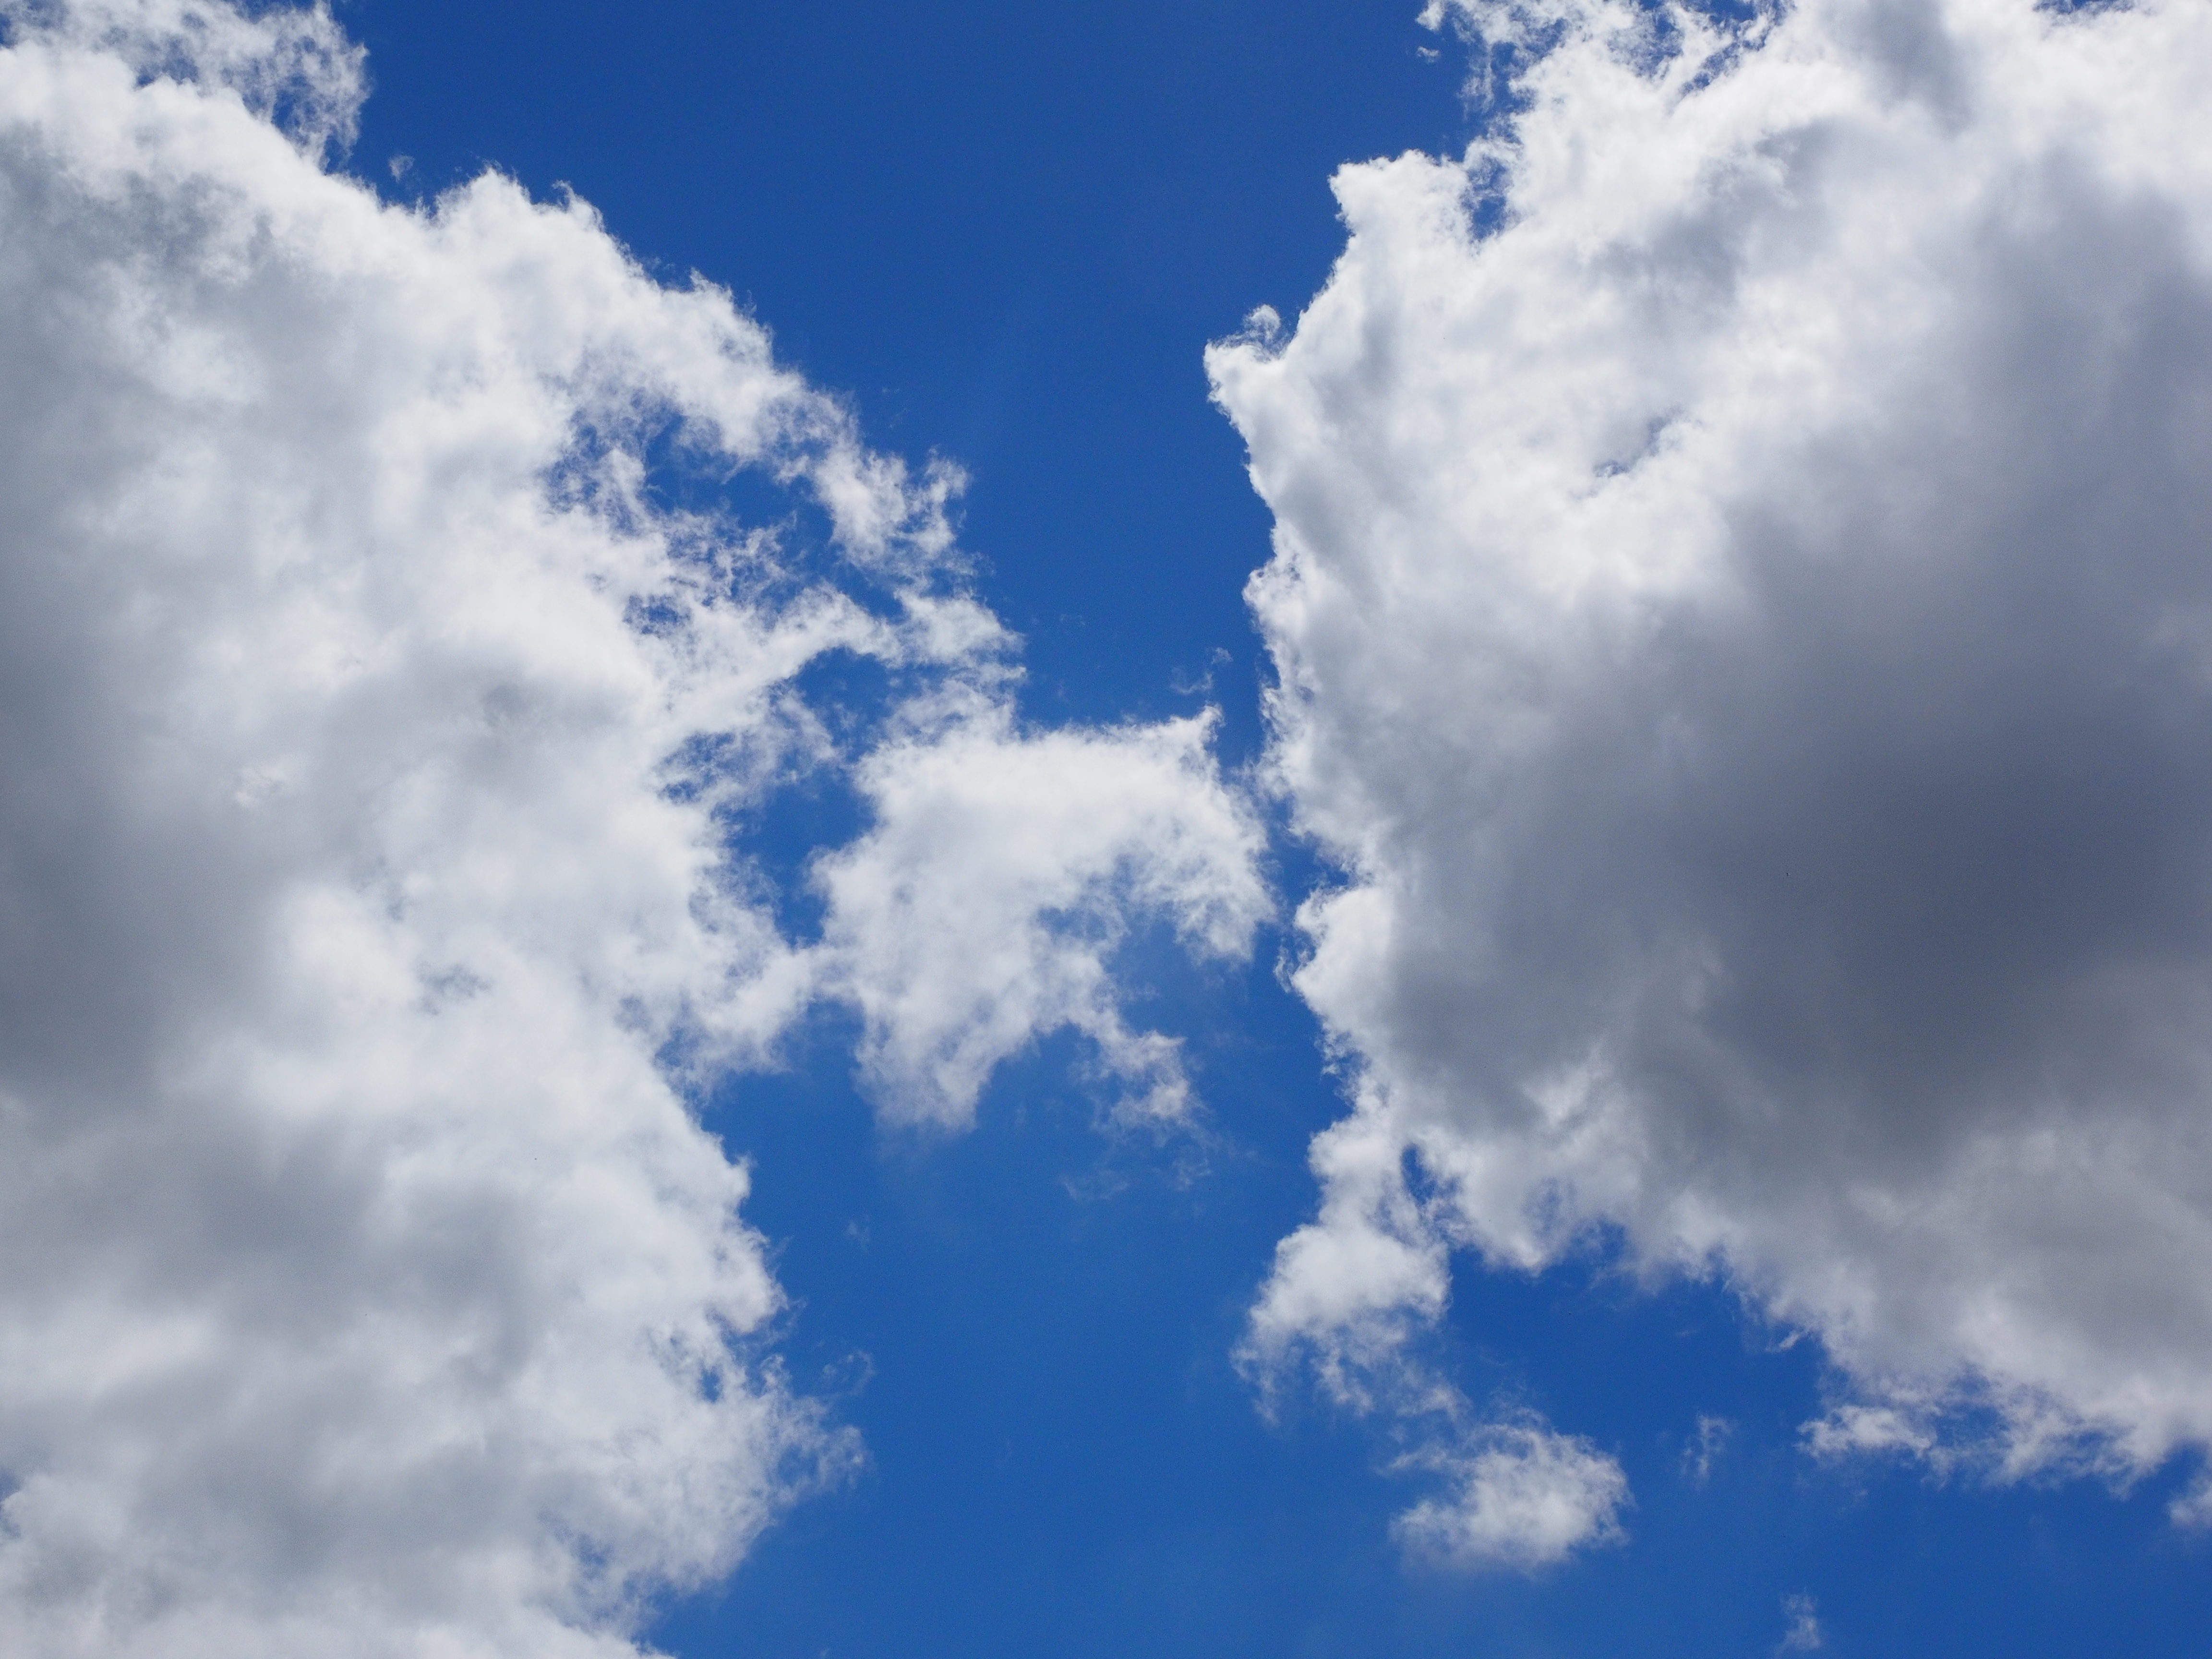
cloud, sky, white, sunlight, atmosphere, daytime, cumulus, blue, sunny, clouds, sunny day, summer day, meteorological phenomenon, atmosphere of earth